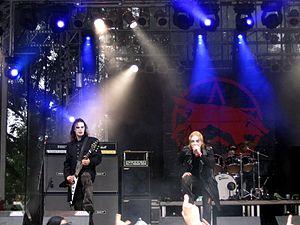
The Vision Bleak est un groupe de metal gothique allemand, originaire de Mellrichstadt, en Bavière. Il est composé de deux membres, Ulf Theodor Schwadorf d'Empyrium, et Allen B. Konstanz de Nox Mortis, qui font appel à des musiciens supplémentaires lors de leurs concerts. Les membres qualifient leur style musical de horror metal.